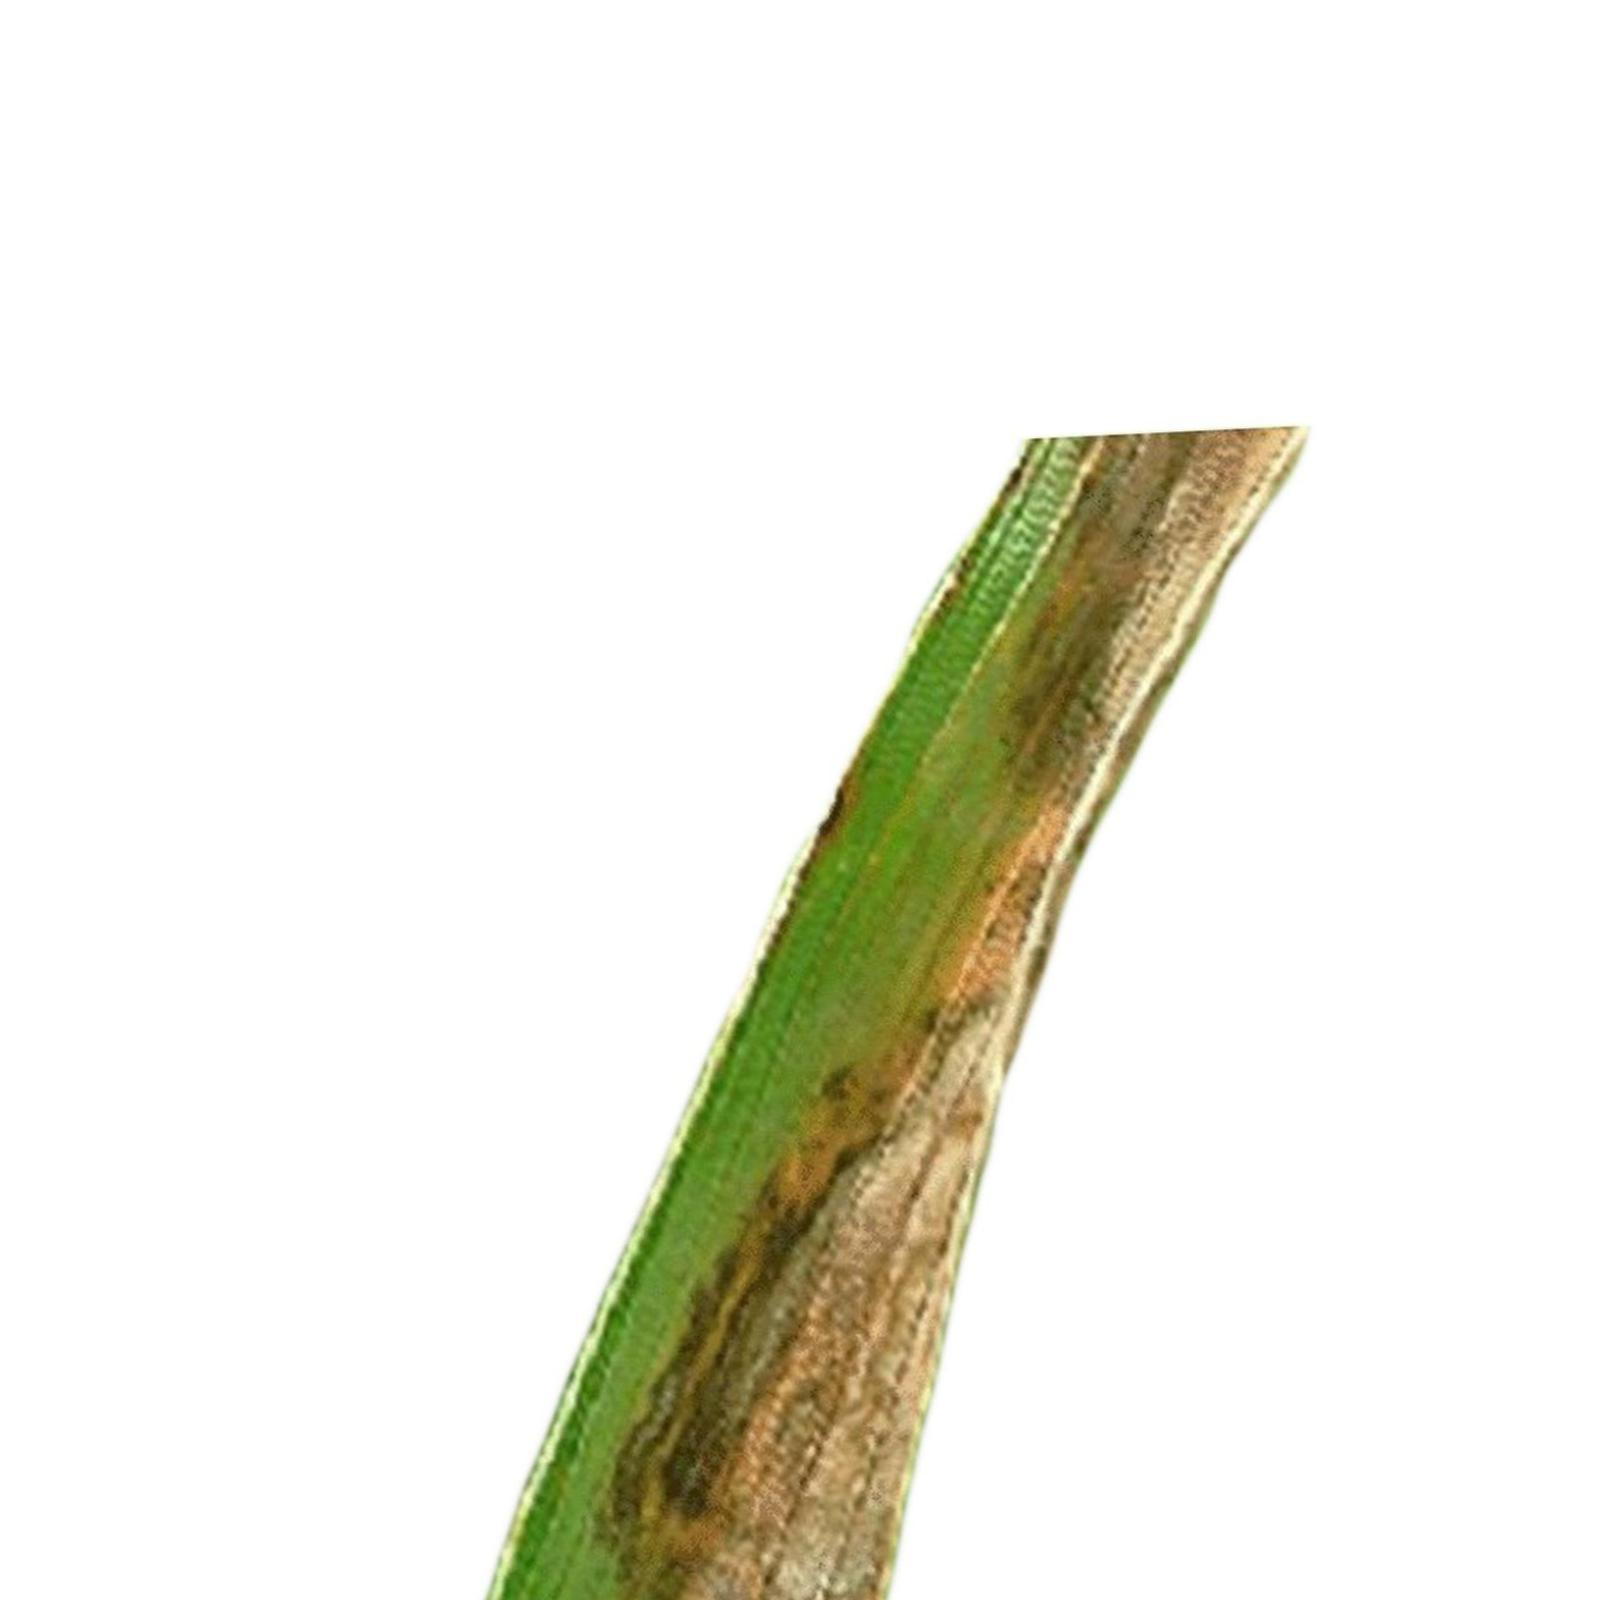
Nhãn: Bệnh Cháy lá ( Leaf scald )